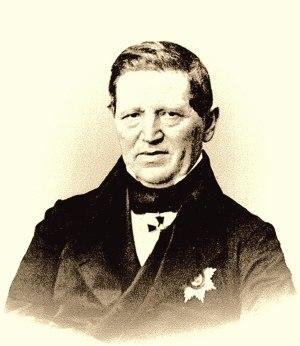
La Société mathématique de Moscou est une société savante de mathématiciens située à Moscou fondée en 1864.
Matematicheskiĭ Sbornik est une revue mathématique russe à évaluation par les pairs fondée par la Société mathématique de Moscou en 1866. C'est le plus ancien journal mathématique russe encore existant.